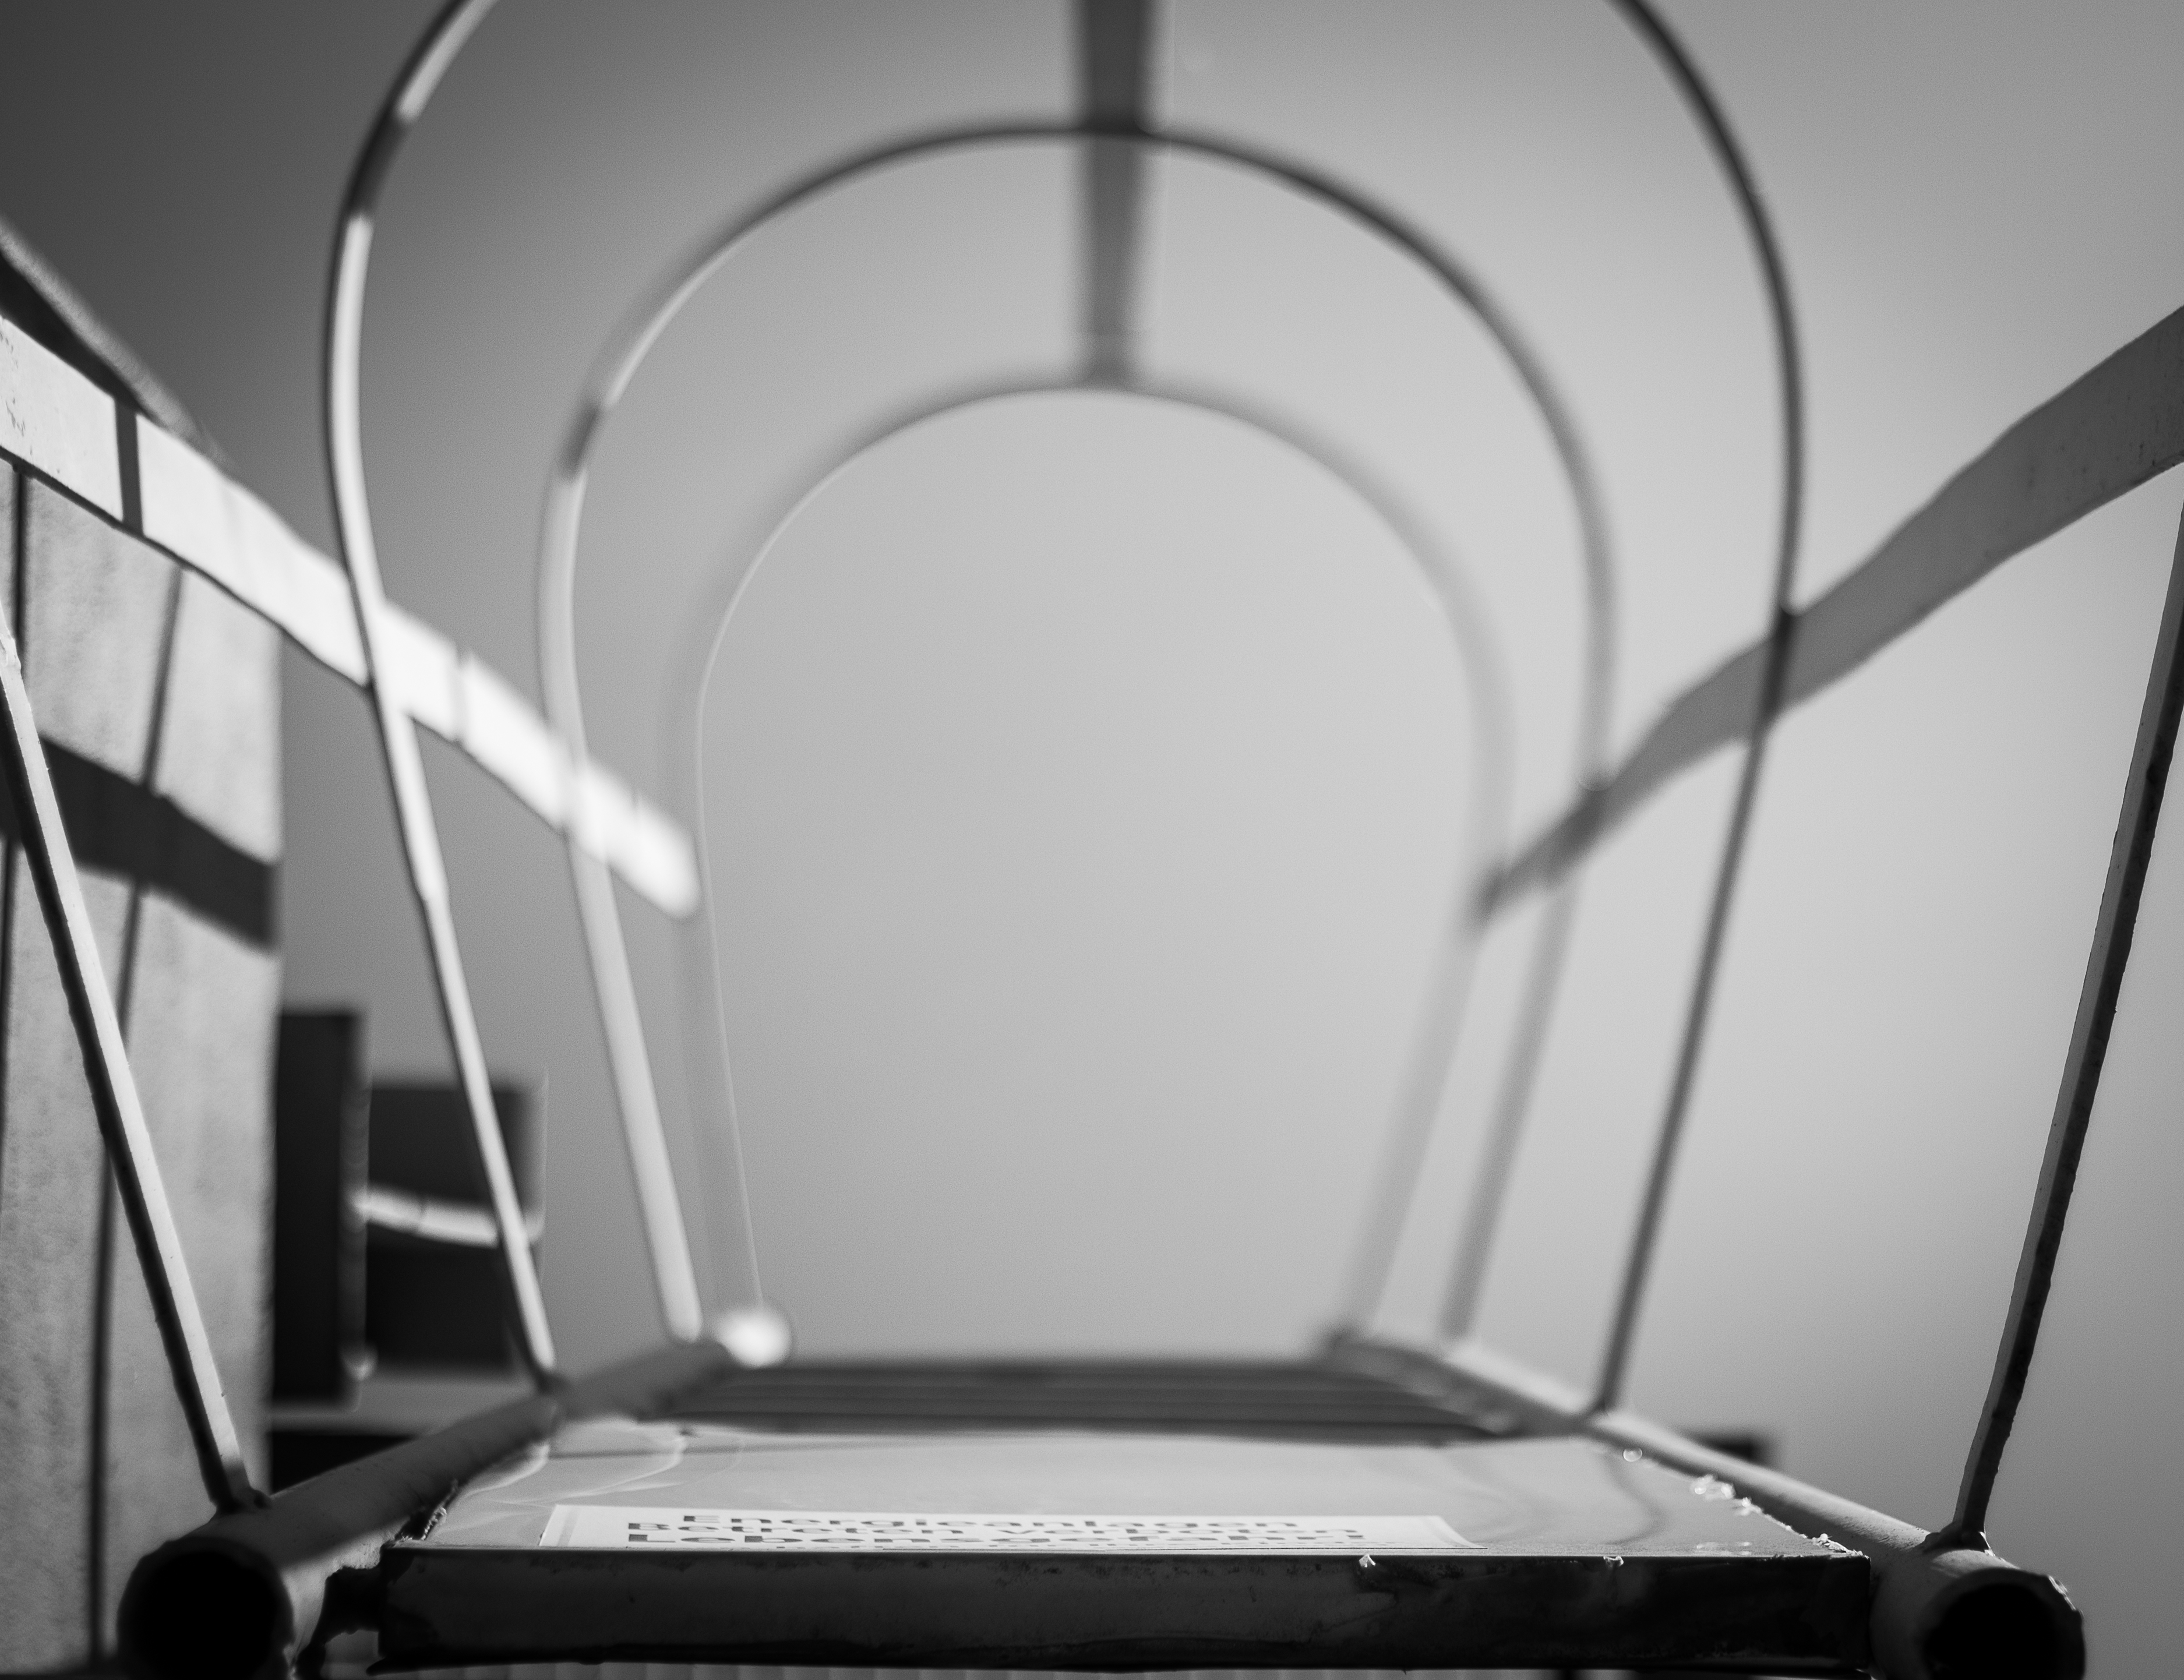
black and white, street, photography, arch, ceiling, black, furniture, monochrome, lighting, blackandwhite, art, monochrome photography